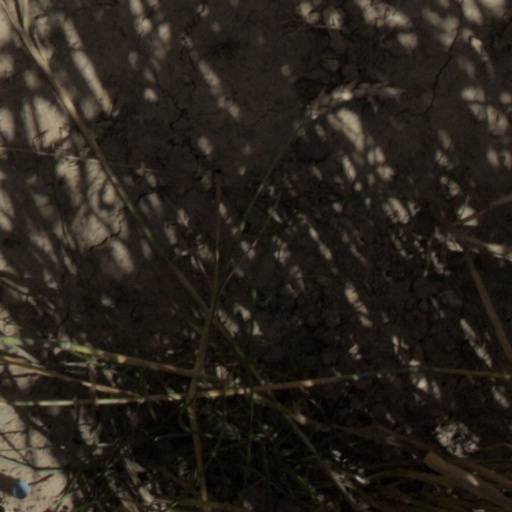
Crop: wheat